Sălaj County

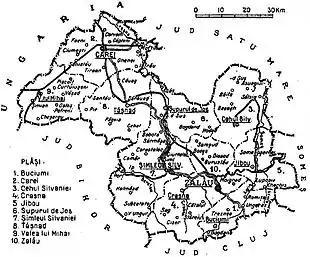
Map of Sălaj County as constituted in 1938.

Historically, the county was located in the northwestern part of Greater Romania, on the border with Hungary. The eastern half of its territory was in the historical region of Transylvania, while the western half was located in the Crişana region. After the administrative unification law in 1925, the name of the county remained as it was, but the territory was reorganized. It was bordered on the south with the counties of Bihor and Cluj, to the east by Someș County, to the north by Satu Mare County, and to the west with Hungary. The interwar county's territory included the current Sălaj County, the northern part of the current Bihor County and the southwestern part of the current Satu Mare County.